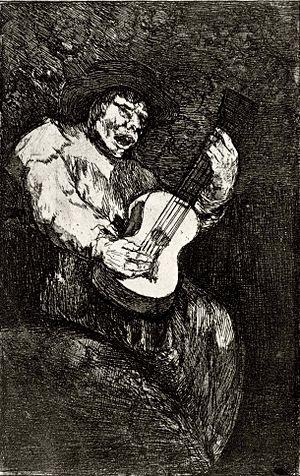
La Musica Notturna delle strade di Madrid est une composition pour quintette à cordes à deux violoncelles de Luigi Boccherini faisant partie intégrante du recueil de six quintettini opus 30.